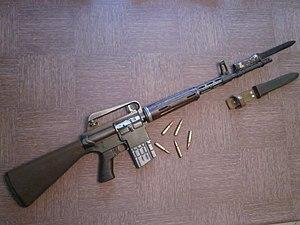
photo AR10